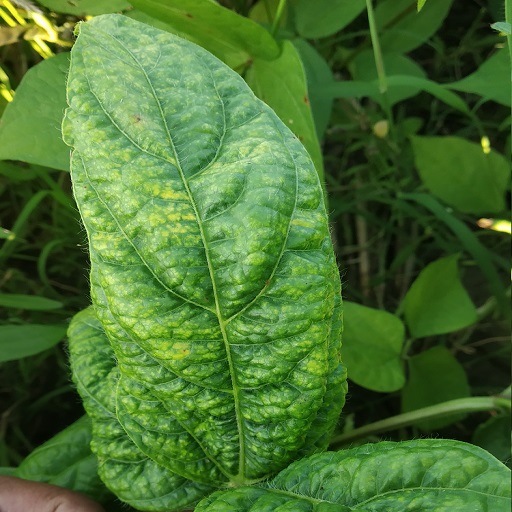
Label: Leaf Crinckle